Shine or Go Crazy

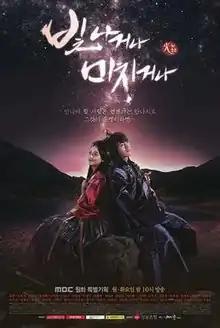
Promotional poster

Shine or Go Crazy is a 2015 South Korean television series based on the novel of the same name by Hyun Go-woon about the romance between a Goryeo prince and a Balhae princess. Starring Jang Hyuk, Oh Yeon-seo, Lee Hanee and Lim Ju-hwan, it aired on MBC from January 19 to April 7, 2015 on Mondays and Tuesdays at 22:00 for 24 episodes.